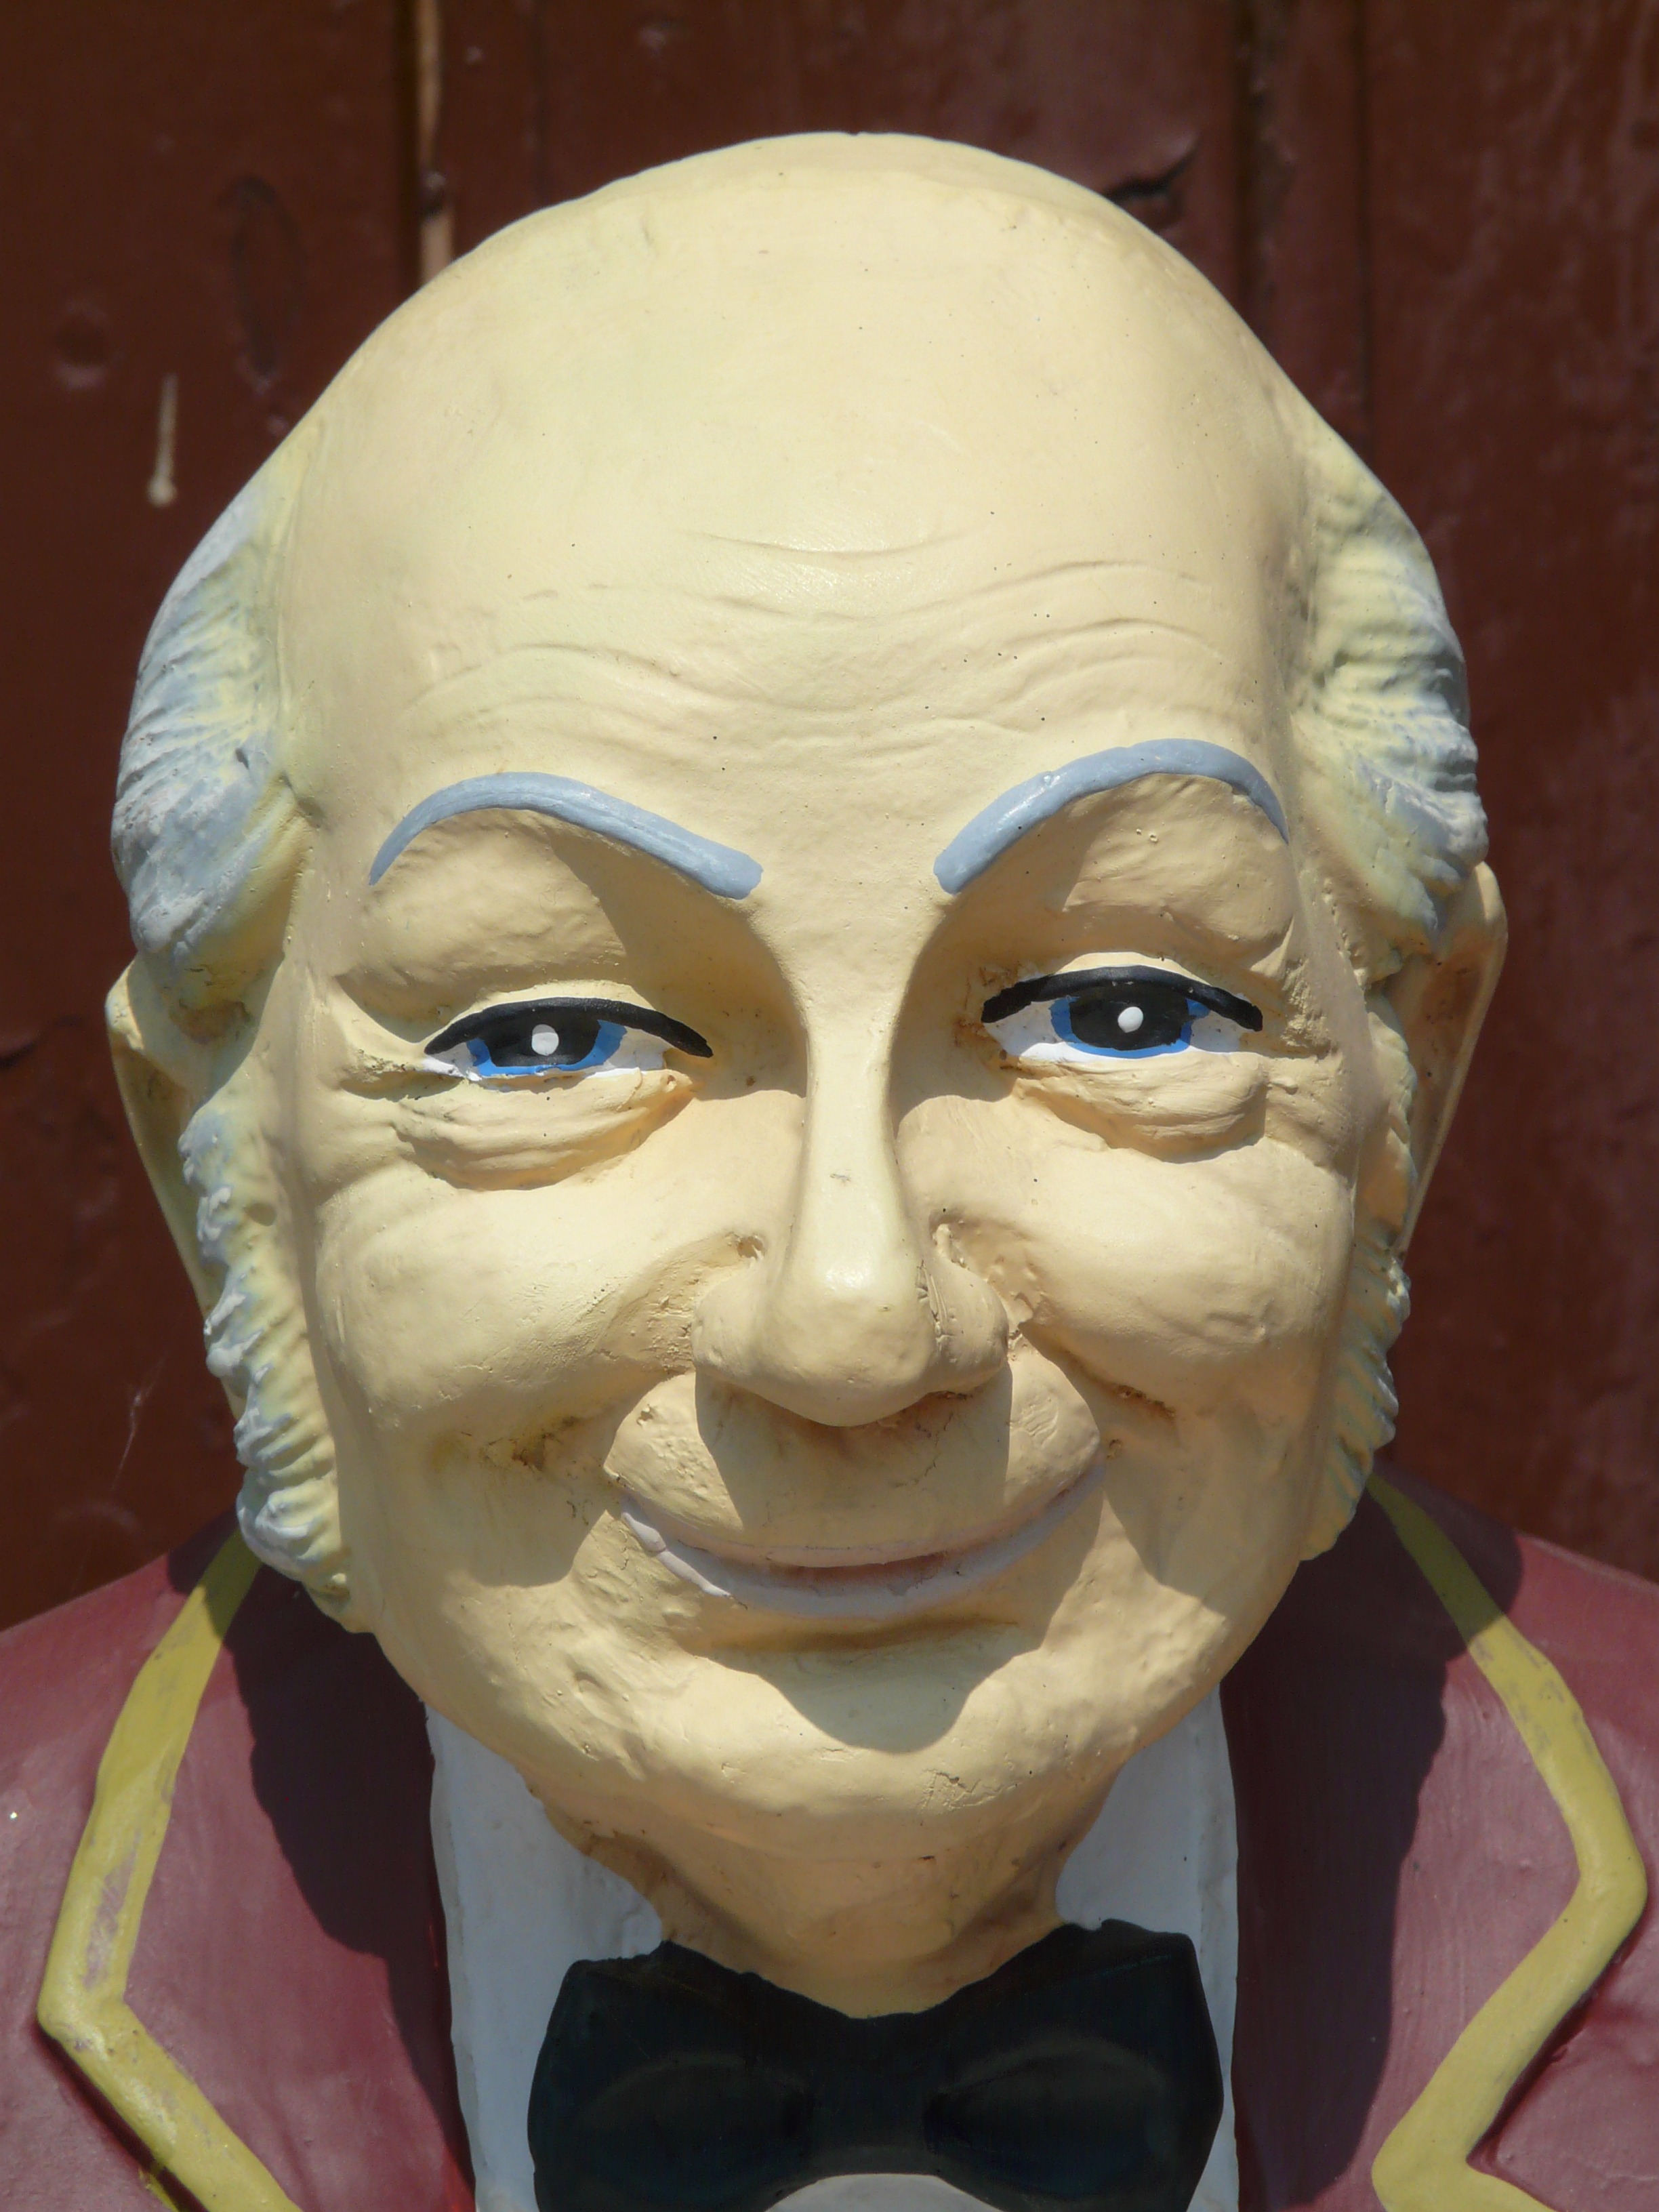
man, old, monument, statue, portrait, clothing, close, toy, face, sculpture, art, figure, head, carving, costume, mr, ancient history